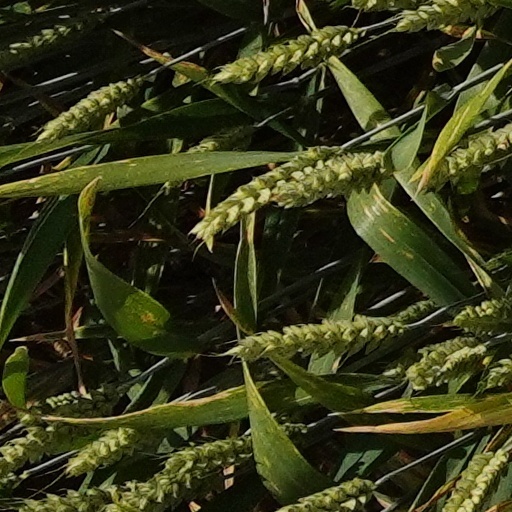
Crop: wheat